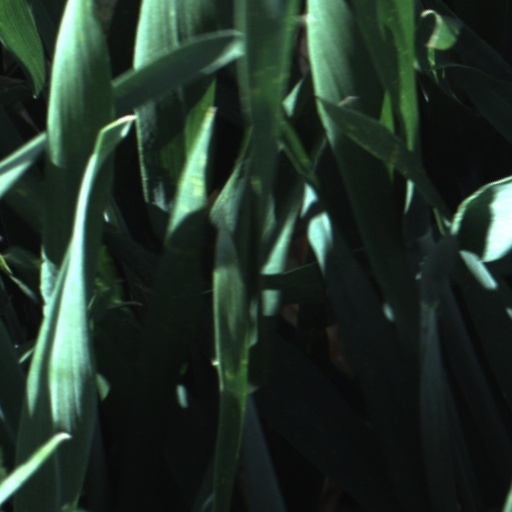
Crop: wheat